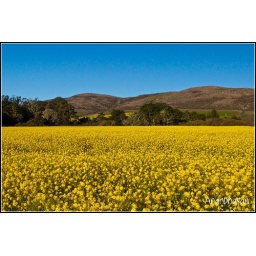
A field draped with colorful mustard flowers near Half Moon Bay, CA